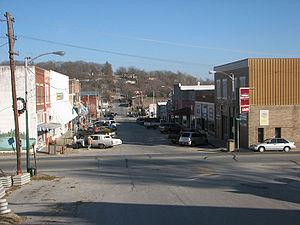
Anderson est une ville du comté de McDonald, dans le Missouri, aux États-Unis. Située au centre du comté, son histoire remonte à 1886, lorsque Robert Anderson y ouvre un magasin. Elle est incorporée en 1901.